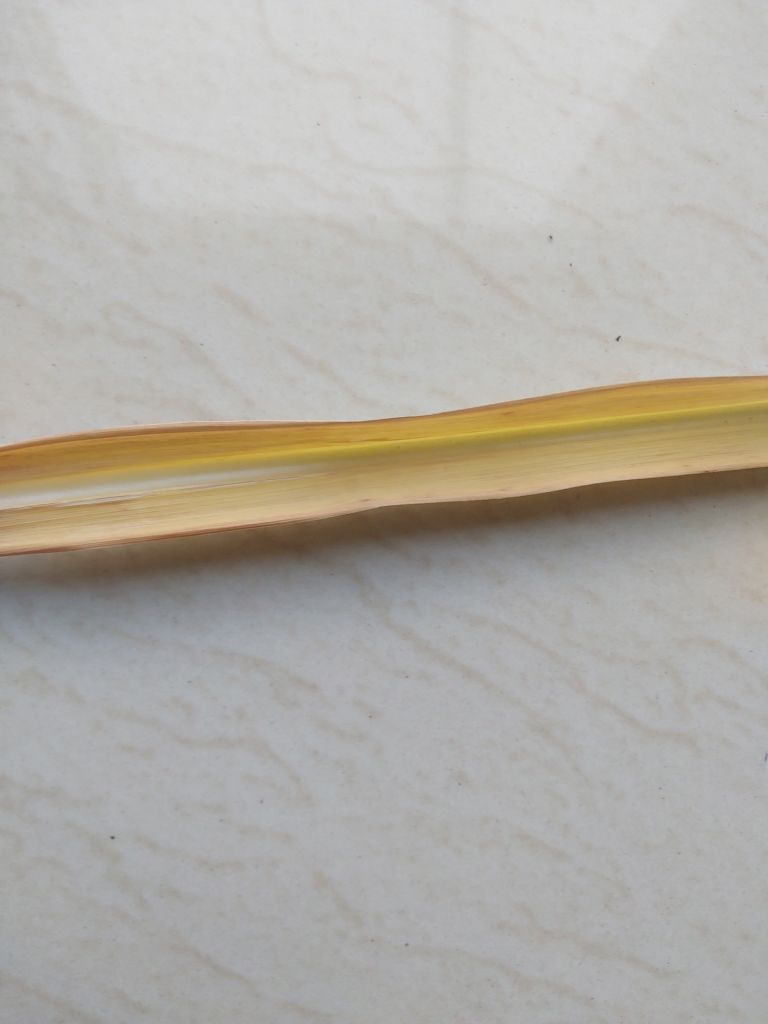
Label: Yellow Leaf